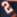
Number: 2